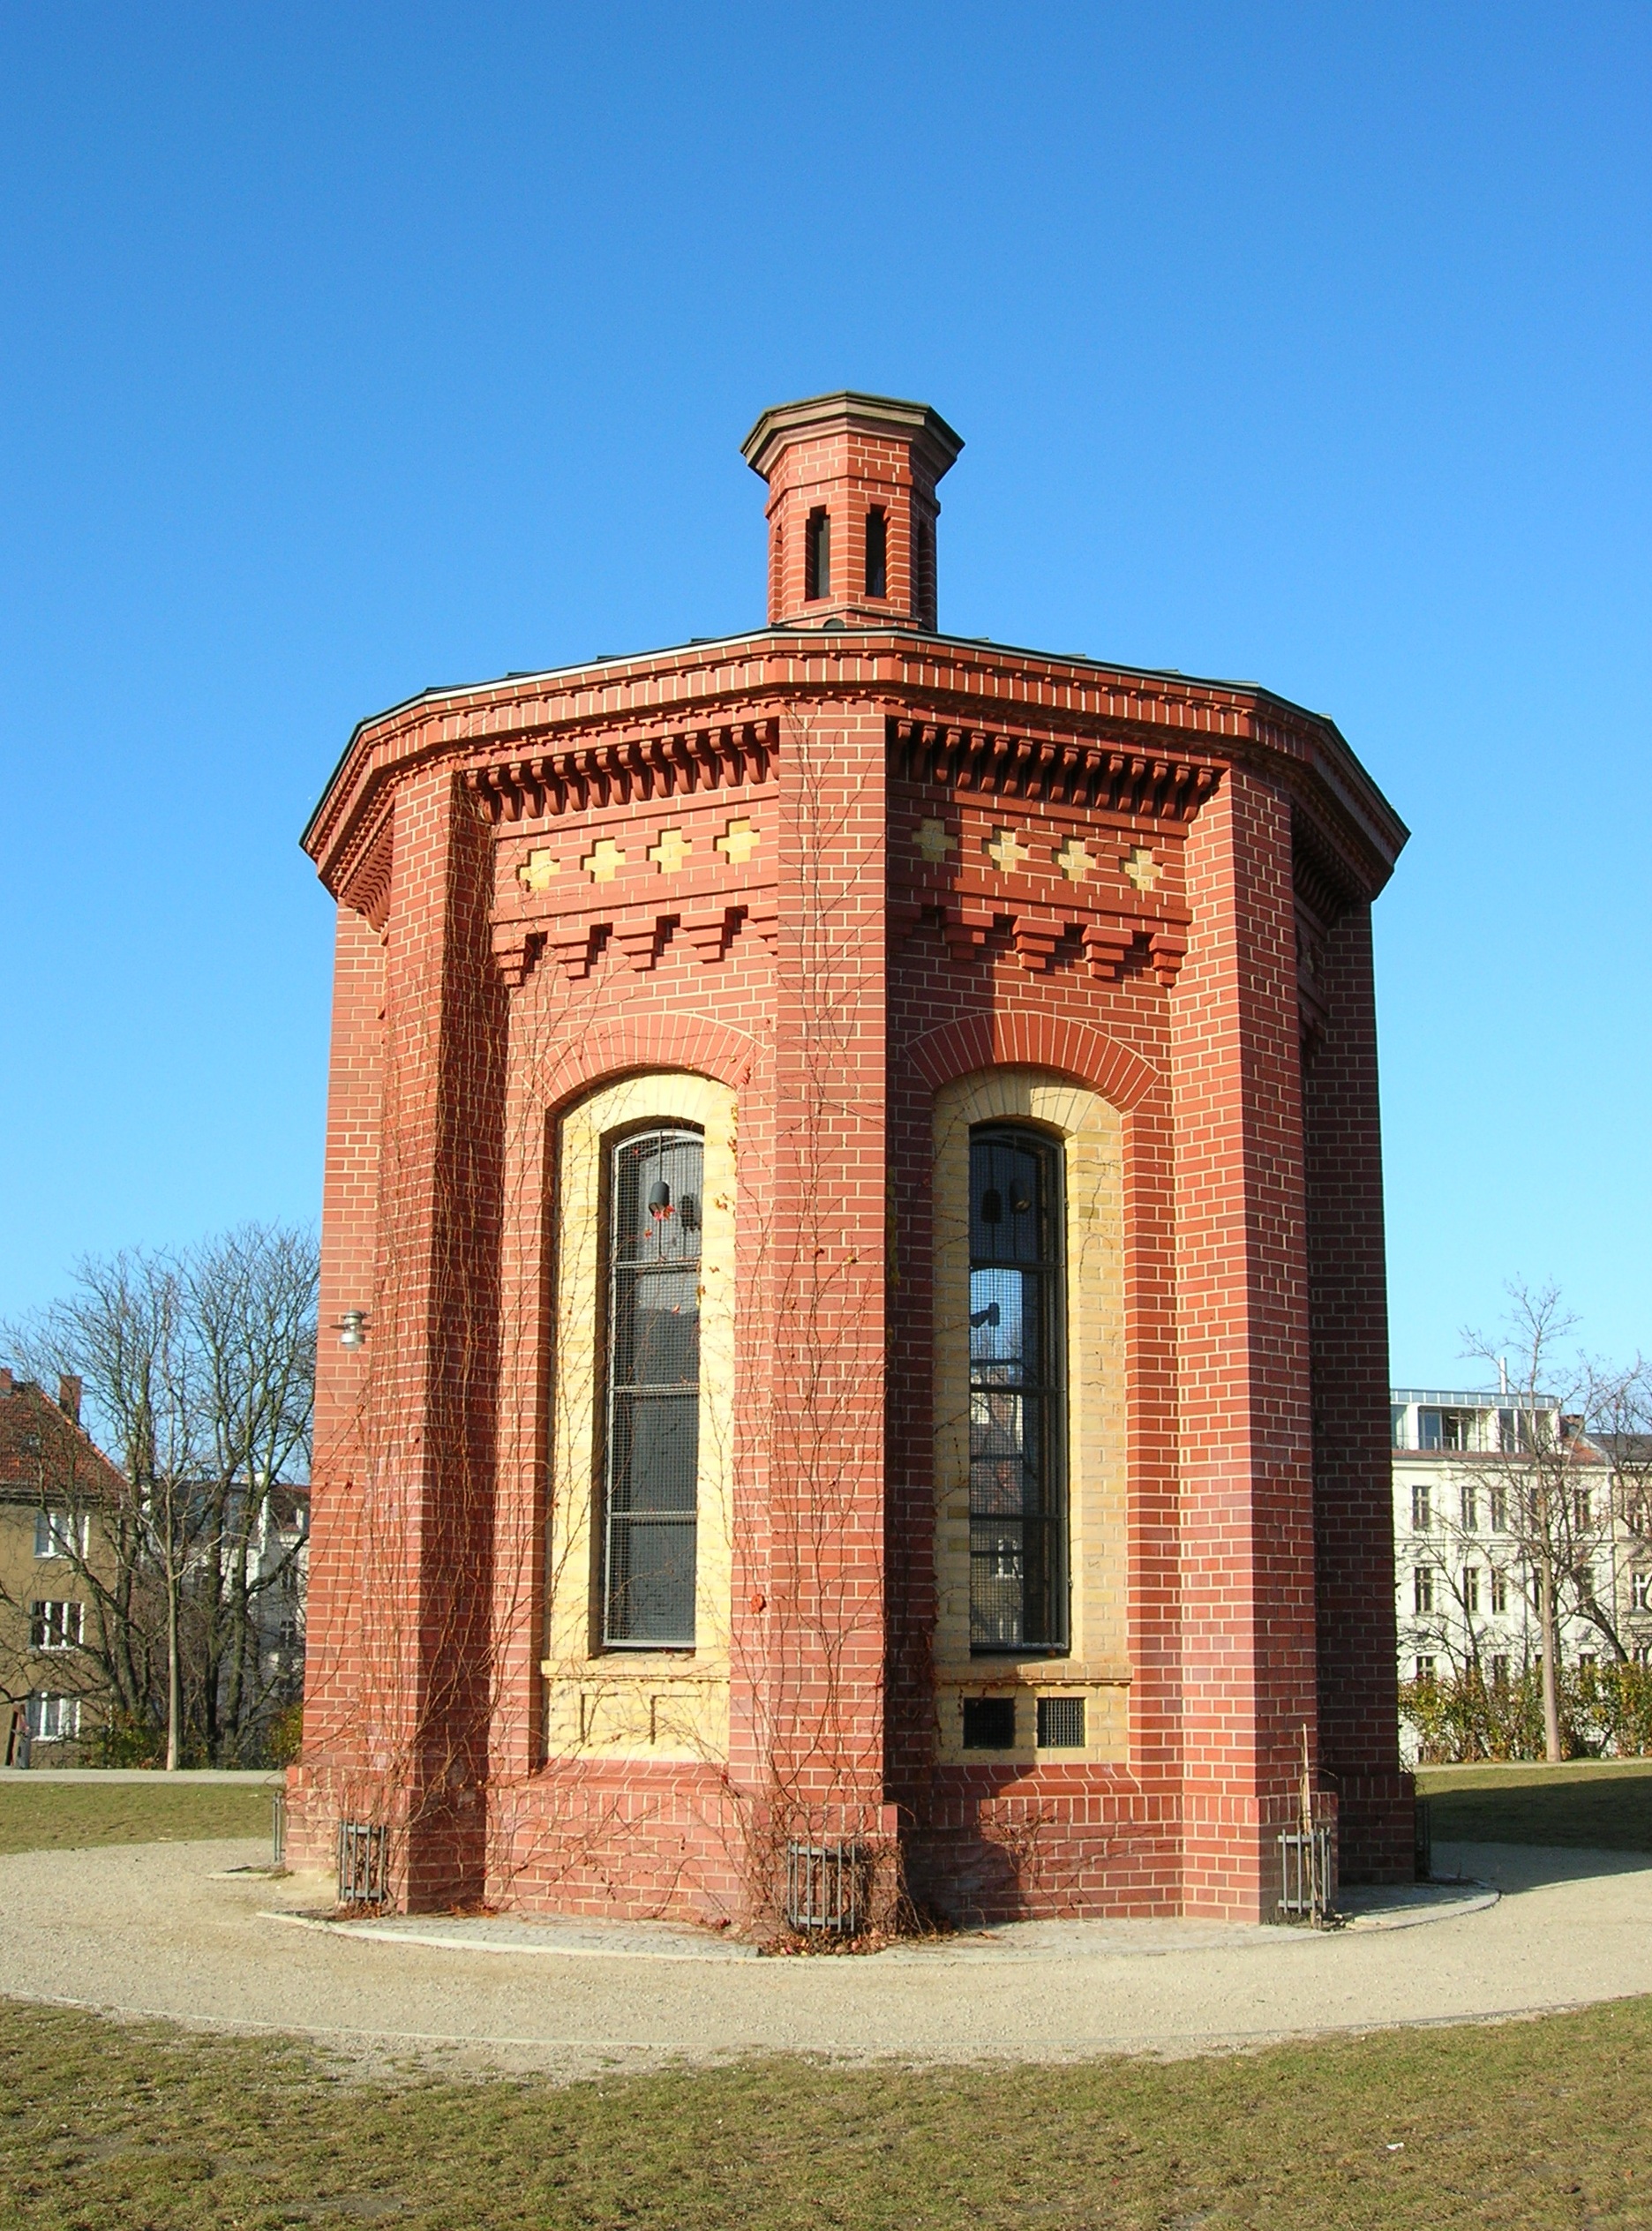
architecture, perspective, building, arch, tower, landmark, facade, church, chapel, brick, place of worship, bell tower, water tower, berlin, synagogue, pankow, mausoleum